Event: Nepal Earthquake
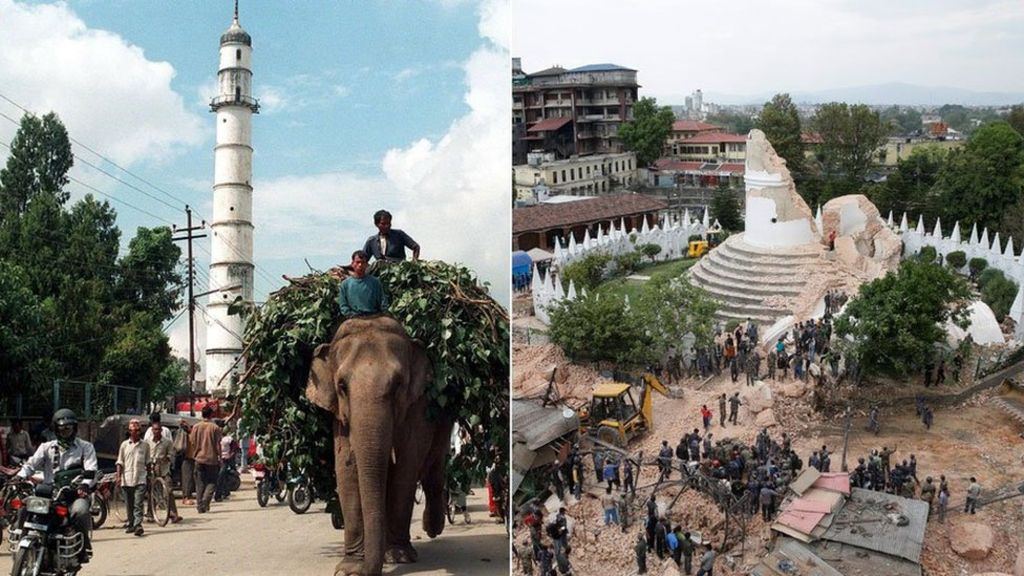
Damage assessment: damage